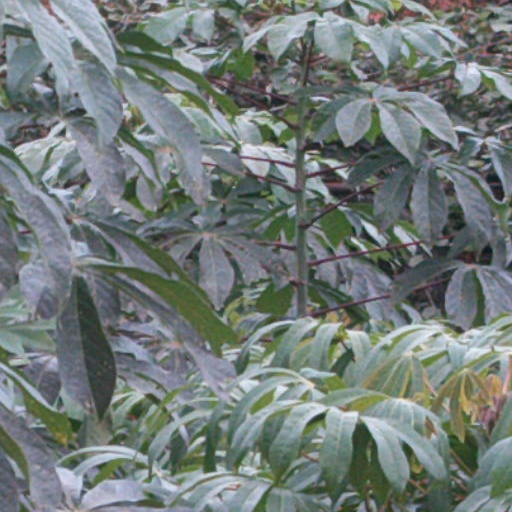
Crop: cassava